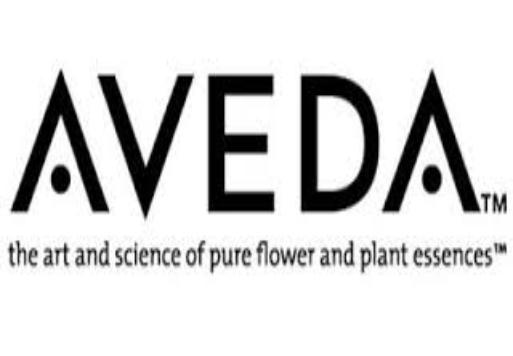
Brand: Aveda
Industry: Necessities